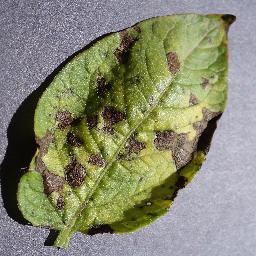
Etiqueta: Tizon_Temprano